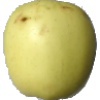
Label: Apple Golden 2